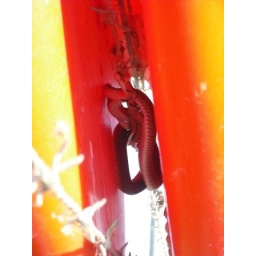
A Common Green Tree Snake resting under an orange fence marker ball on the Townsville Airport perimeter fence.